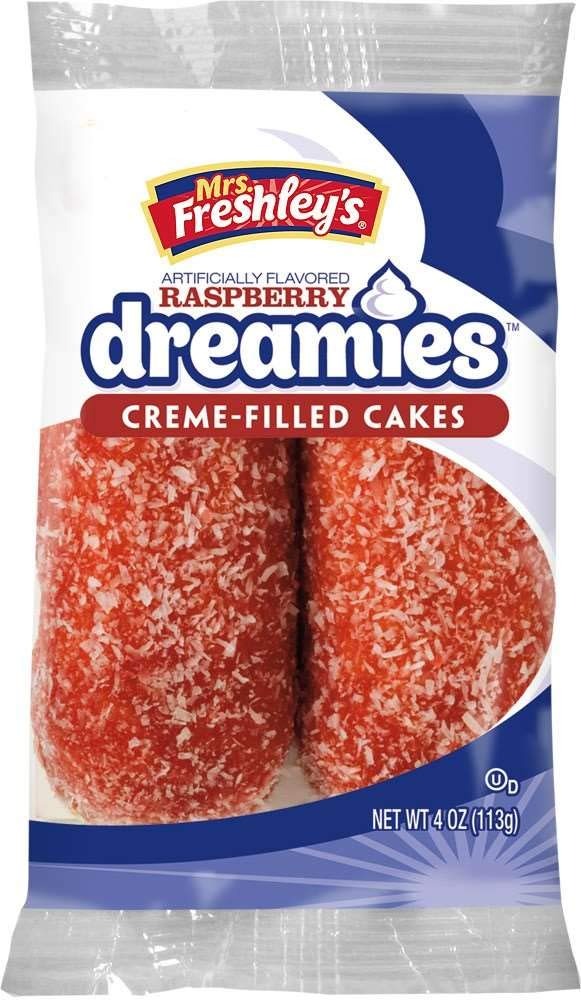
Item Name: Mrs. Freshley's Cream Filled Raspberry Dreamies 2-Pack | 8 Count (16 Pieces)
Bullet Point 1: Take your pick of all these great flavors or try them all!
Bullet Point 2: Individually packaged 2-packs, in either six or eight count packages
Bullet Point 3: Raspberry Dreamies, 4 Ounces - 8 per Package
Product Description: Take your pick of all these great flavors or try them all! Individually packaged 2-packs, in either six or eight count packages Raspberry Dreamies, 4 Ounces - 8 per Package
Value: 32.0
Unit: Ounce

Price: 21.62